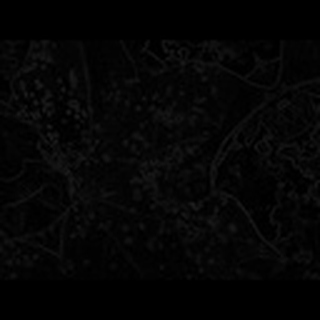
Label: cotton_target_spot